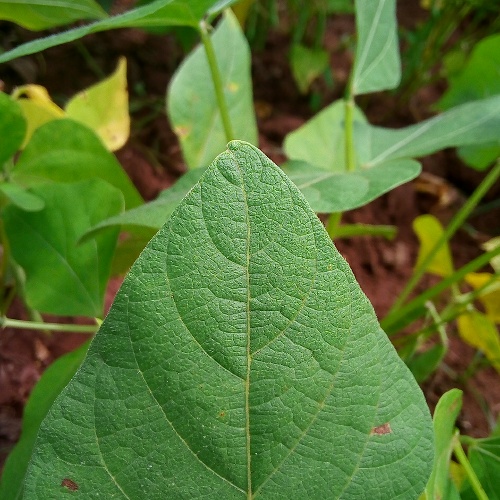
Leaf condition: healthy